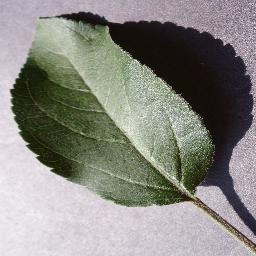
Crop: apple
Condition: healthy